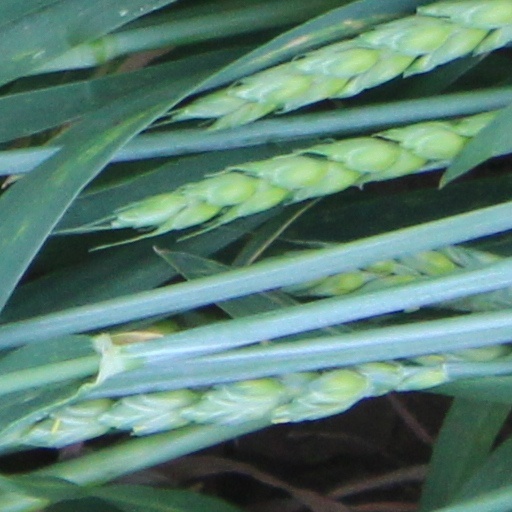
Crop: wheat